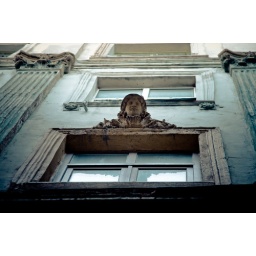
window style of an old building in istanbul